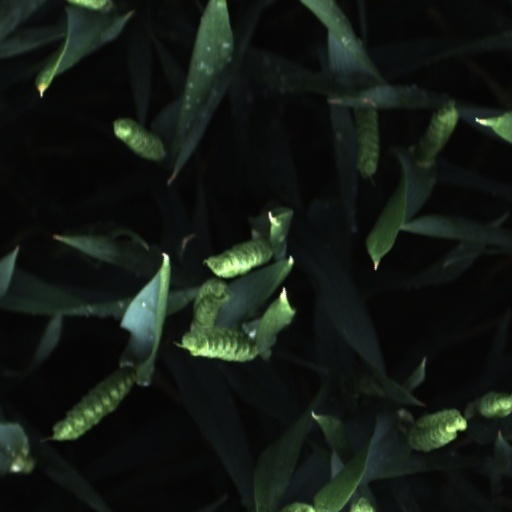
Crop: wheat